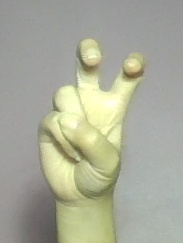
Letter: toot